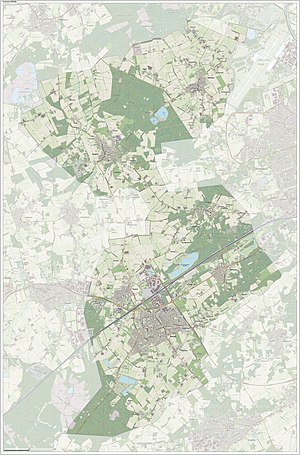
Eersel
Eersel er en kommune og en by i den sydlige provins Noord-Brabant i Nederlandene.